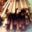
Label: forest